Evita (soundtrack)

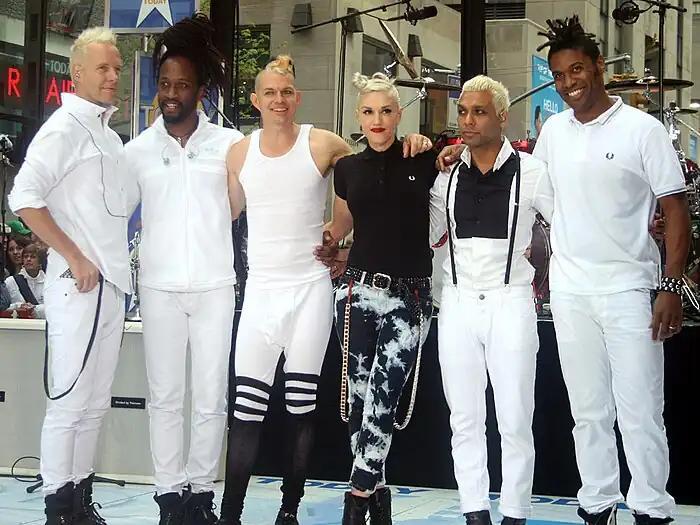
No Doubt's album "Tragic Kingdom" prevented "Evita" from topping the "Billboard" 200 chart.

In the United States, "Evita" debuted at number six on the "Billboard" 200 chart for the issue dated November 30, 1996. It was the first entry on the chart for a "Broadway musical transitioned into film soundtrack" since "" in 1978. With opening sales of 97,000 units, it also represented the largest debut for a dual soundtrack until the release of "" in 2006. The soundtrack fell to number 28 the next week, before beginning to rise again when the film was released into theaters. Within five weeks it crept back into the top ten of the "Billboard" 200 and for the issue dated February 8, 1997, reached a peak of number two on the chart. This was spurred by Madonna winning the Golden Globe Award for Best Motion Picture – Musical or Comedy. Sales increased by 17.5% to 122,000 sold for that week according to Nielsen SoundScan. It remained there for two weeks, being kept from topping the chart by No Doubt's album "Tragic Kingdom", which only had an 8% sales decline to 143,000 copies.